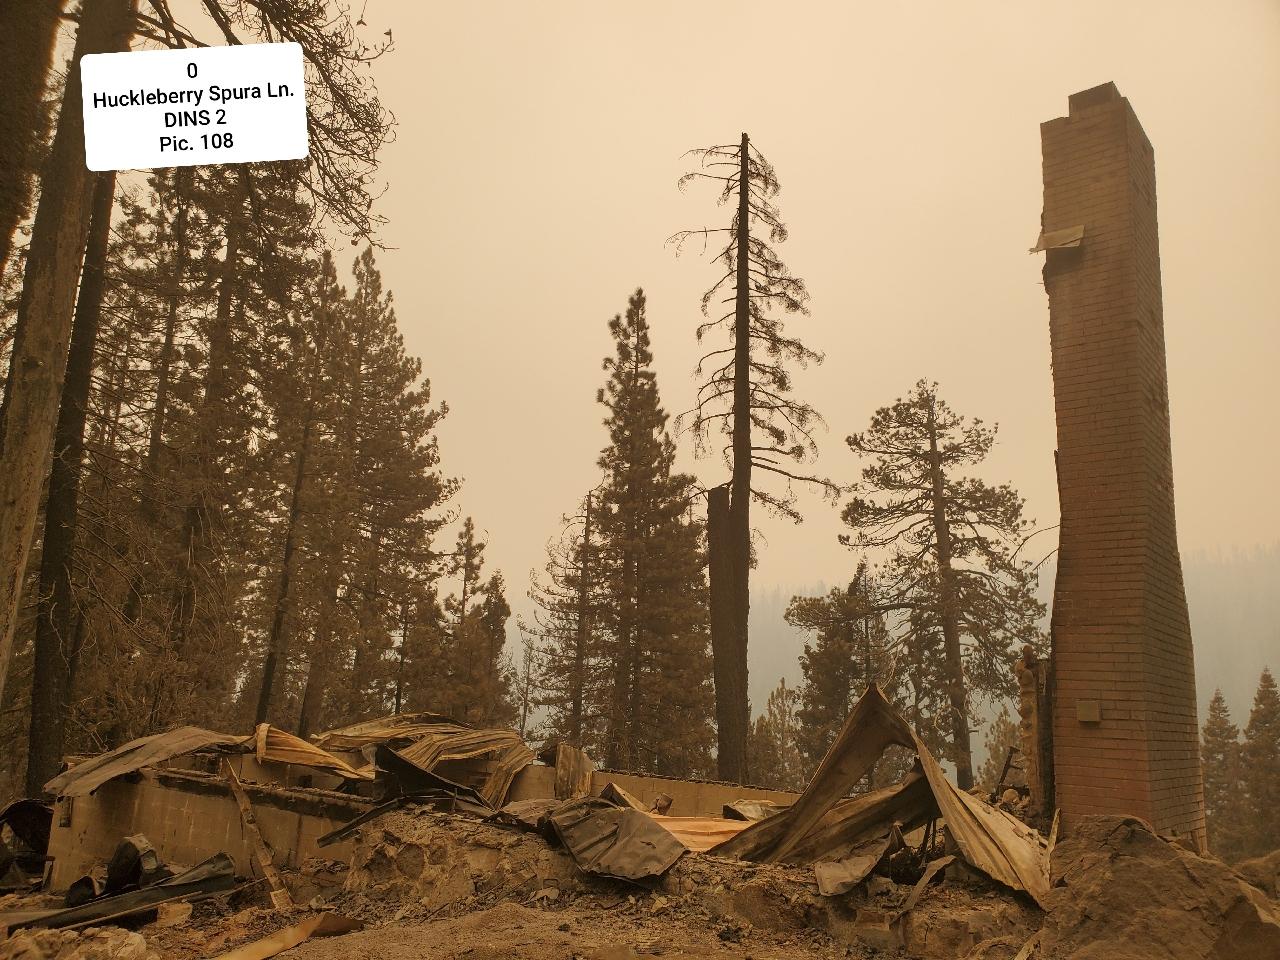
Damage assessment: destroyed